Frank Parker (singer)

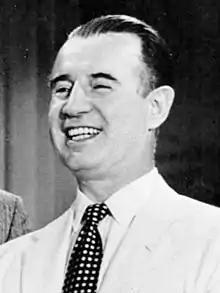
Parker on "Bride and Groom" in 1957

Frank Parker (April 29, 1903 – January 10, 1999) was an American singer and radio and television personality.